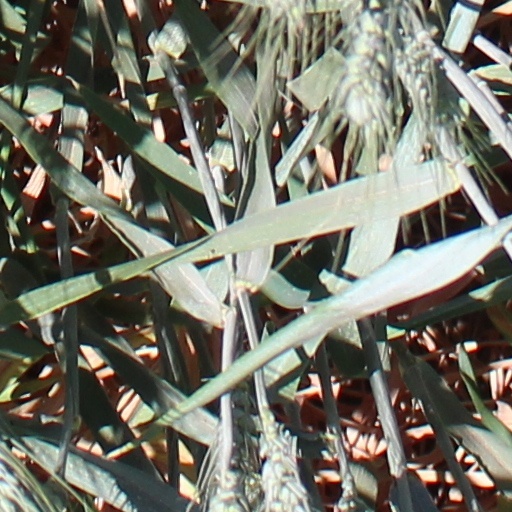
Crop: wheat